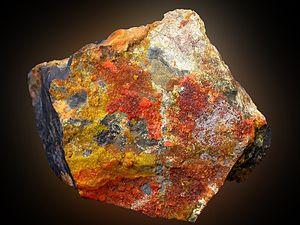
Shinkolobwe est une localité et une mine d'uranium située à 25 km à l'ouest de la ville de Likasi et à 130 km à l'est de la ville de Kolwezi dans le territoire de Kambove en République démocratique du Congo. La ville de Shinkolobwe comptait à l'époque environ 15 000 habitants. Officiellement fermée depuis 2004, la mine a fourni l'uranium de la bombe atomique larguée à Hiroshima en août 1945. Depuis 2006, des médias français et britanniques ont dénoncé des trafics internationaux d'uranium dont l'origine proviendrait de Shinkolobwe.
La Grande-Bretagne a contribué au projet Manhattan en aidant à amorcer les efforts pour construire les premières bombes atomiques aux États-Unis durant la Seconde Guerre mondiale et contribua à porter le projet jusqu'à son achèvement en août 1945 en fournissant une expertise cruciale. Faisant suite à la découverte de la fission nucléaire de l'uranium, les scientifiques Rudolf Peierls et Otto Frisch de l'université de Birmingham, calculèrent que la masse critique d'une sphère métallique pure d'uranium 235 ne dépassait pas 1 à 10 kilogrammes et produirait une explosion aussi puissante que plusieurs milliers de tonnes de dynamite. Le mémorandum de Frisch et Peierls incita la Grande-Bretagne à créer son propre projet de bombe atomique connu sous le nom de Tube Alloys. Mark Oliphant, un physicien australien travaillant en Grande-Bretagne a largement contribué à faire connaître les résultats britanniques aux États-Unis, ce qui encouragea le développement du projet américain "Manhattan". À l'origine, le projet britannique était plus étendu et avancé, mais après l'entrée en guerre des États-Unis, il fut rapidement surpassé et éclipsé par son homologue américain.